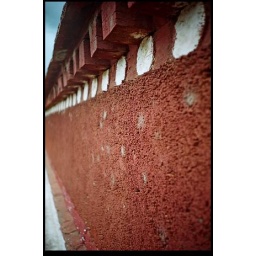
the red wall is actually built by a kind of grass.